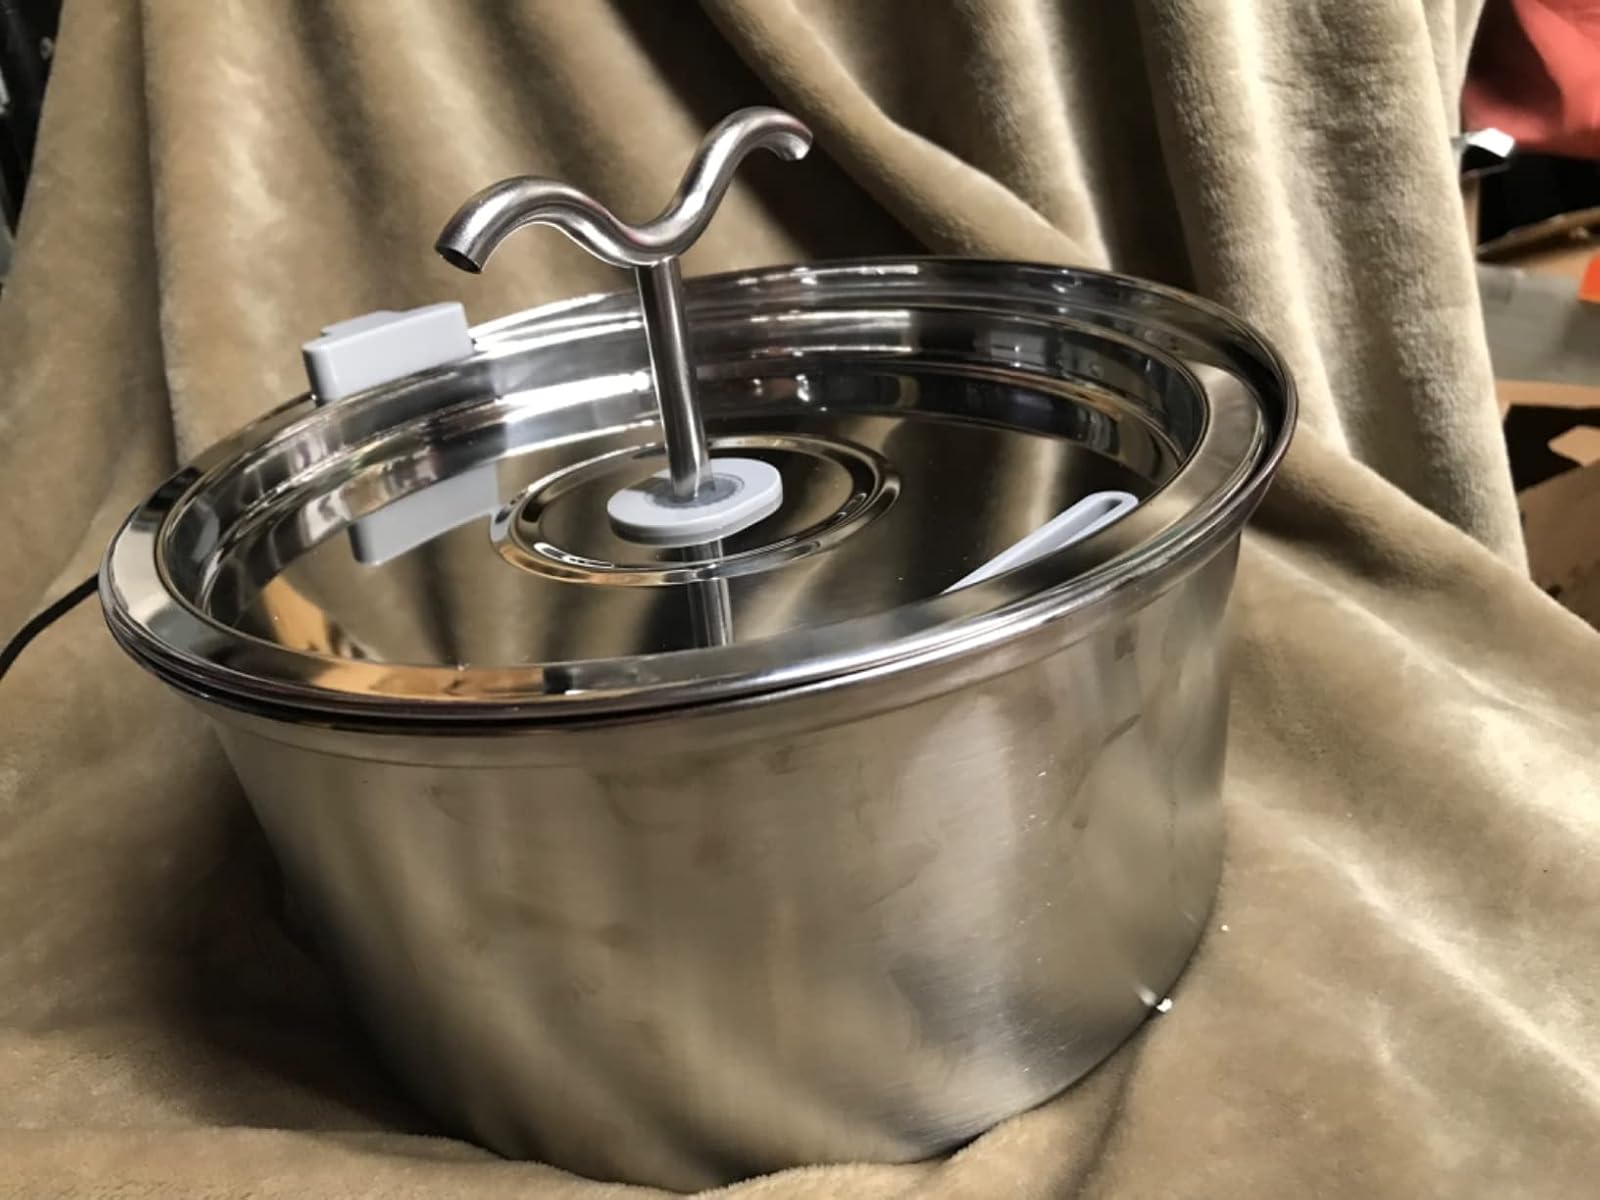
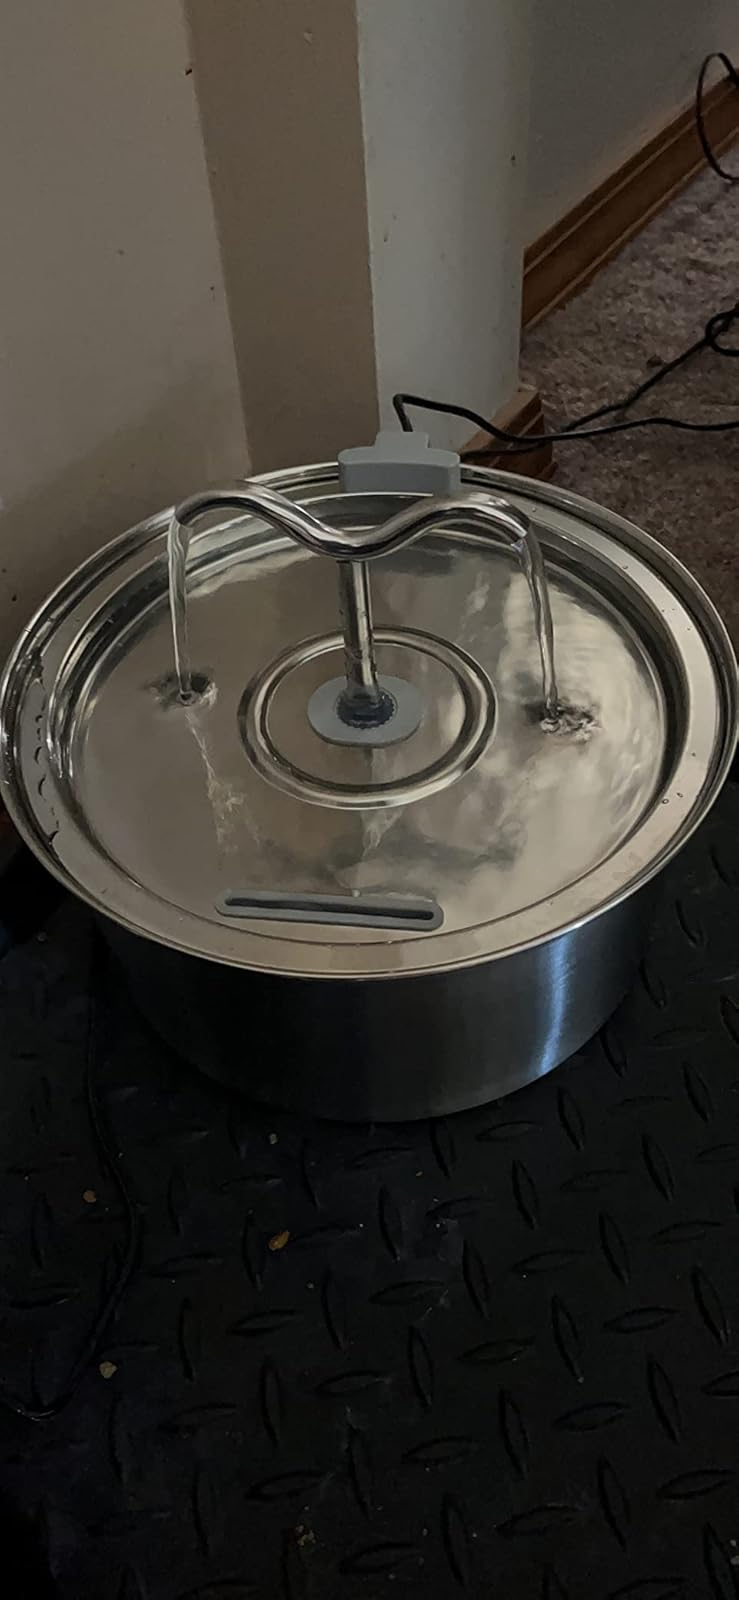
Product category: items_bowl
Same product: yes